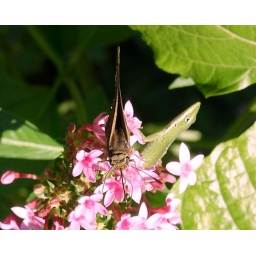
A moth attending to a pink flower with a green lizard in the background. Eureka Springs State Park.